Royal Oak, Michigan

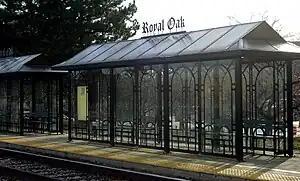
Royal Oak train platform

Royal Oak's police department has 79 sworn officers and 25 civilian personnel. The department employs community policing techniques.